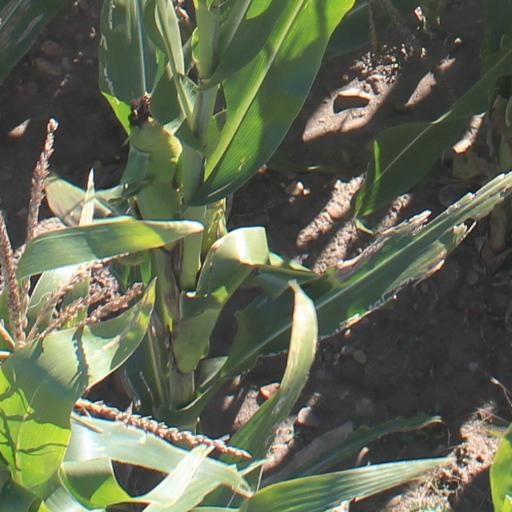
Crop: maize; corn